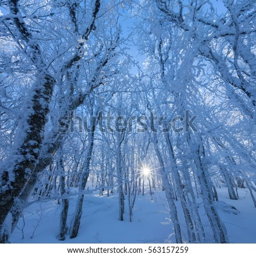
a ray of sunshine in a snowy forest